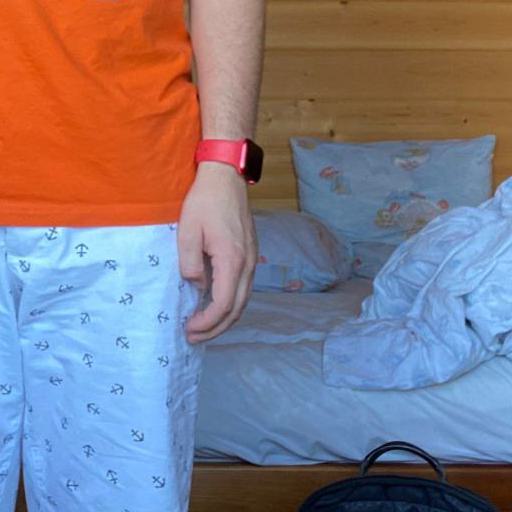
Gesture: no_gesture